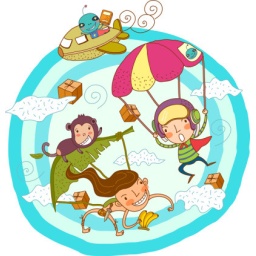
Illustration depicting person parachuting, airplane and monkey in sky